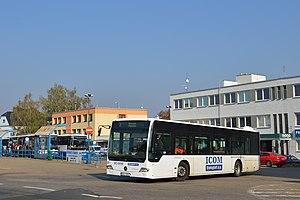
Le Mercedes-Benz Conecto désigne à la fois un autocar urbain et interurbain et un autobus urbain produits par la division bus du groupe Mercedes-Benz, respectivement entre 1998 et 2007 et depuis 2007.